Licques

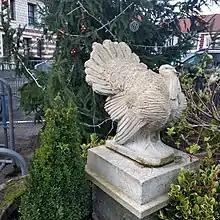
Licques turkey statue

The Chemin de fer de Boulogne à Bonningues (CF de BB) opened a station at Licques on 22 April 1900 which closed in 1948.